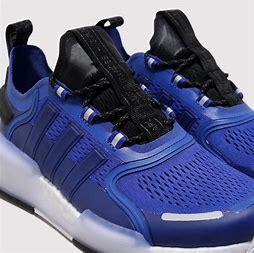
Brand: Adidas
Model: NMD_V3